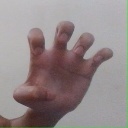
अक्षर: झ